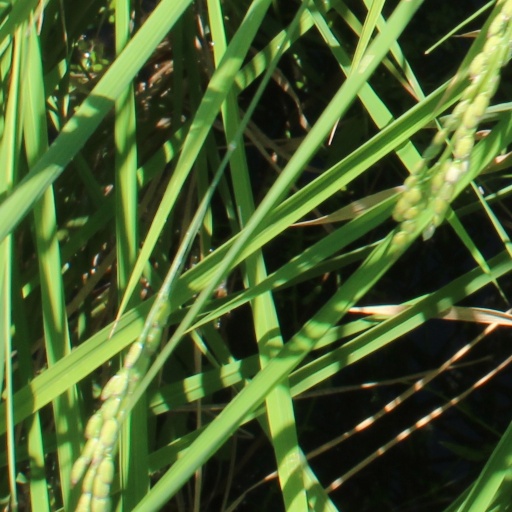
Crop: rice